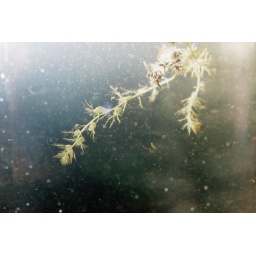
a carnivorous plant living under water